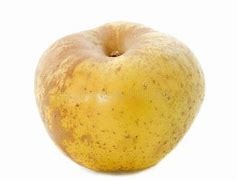
Label: apple